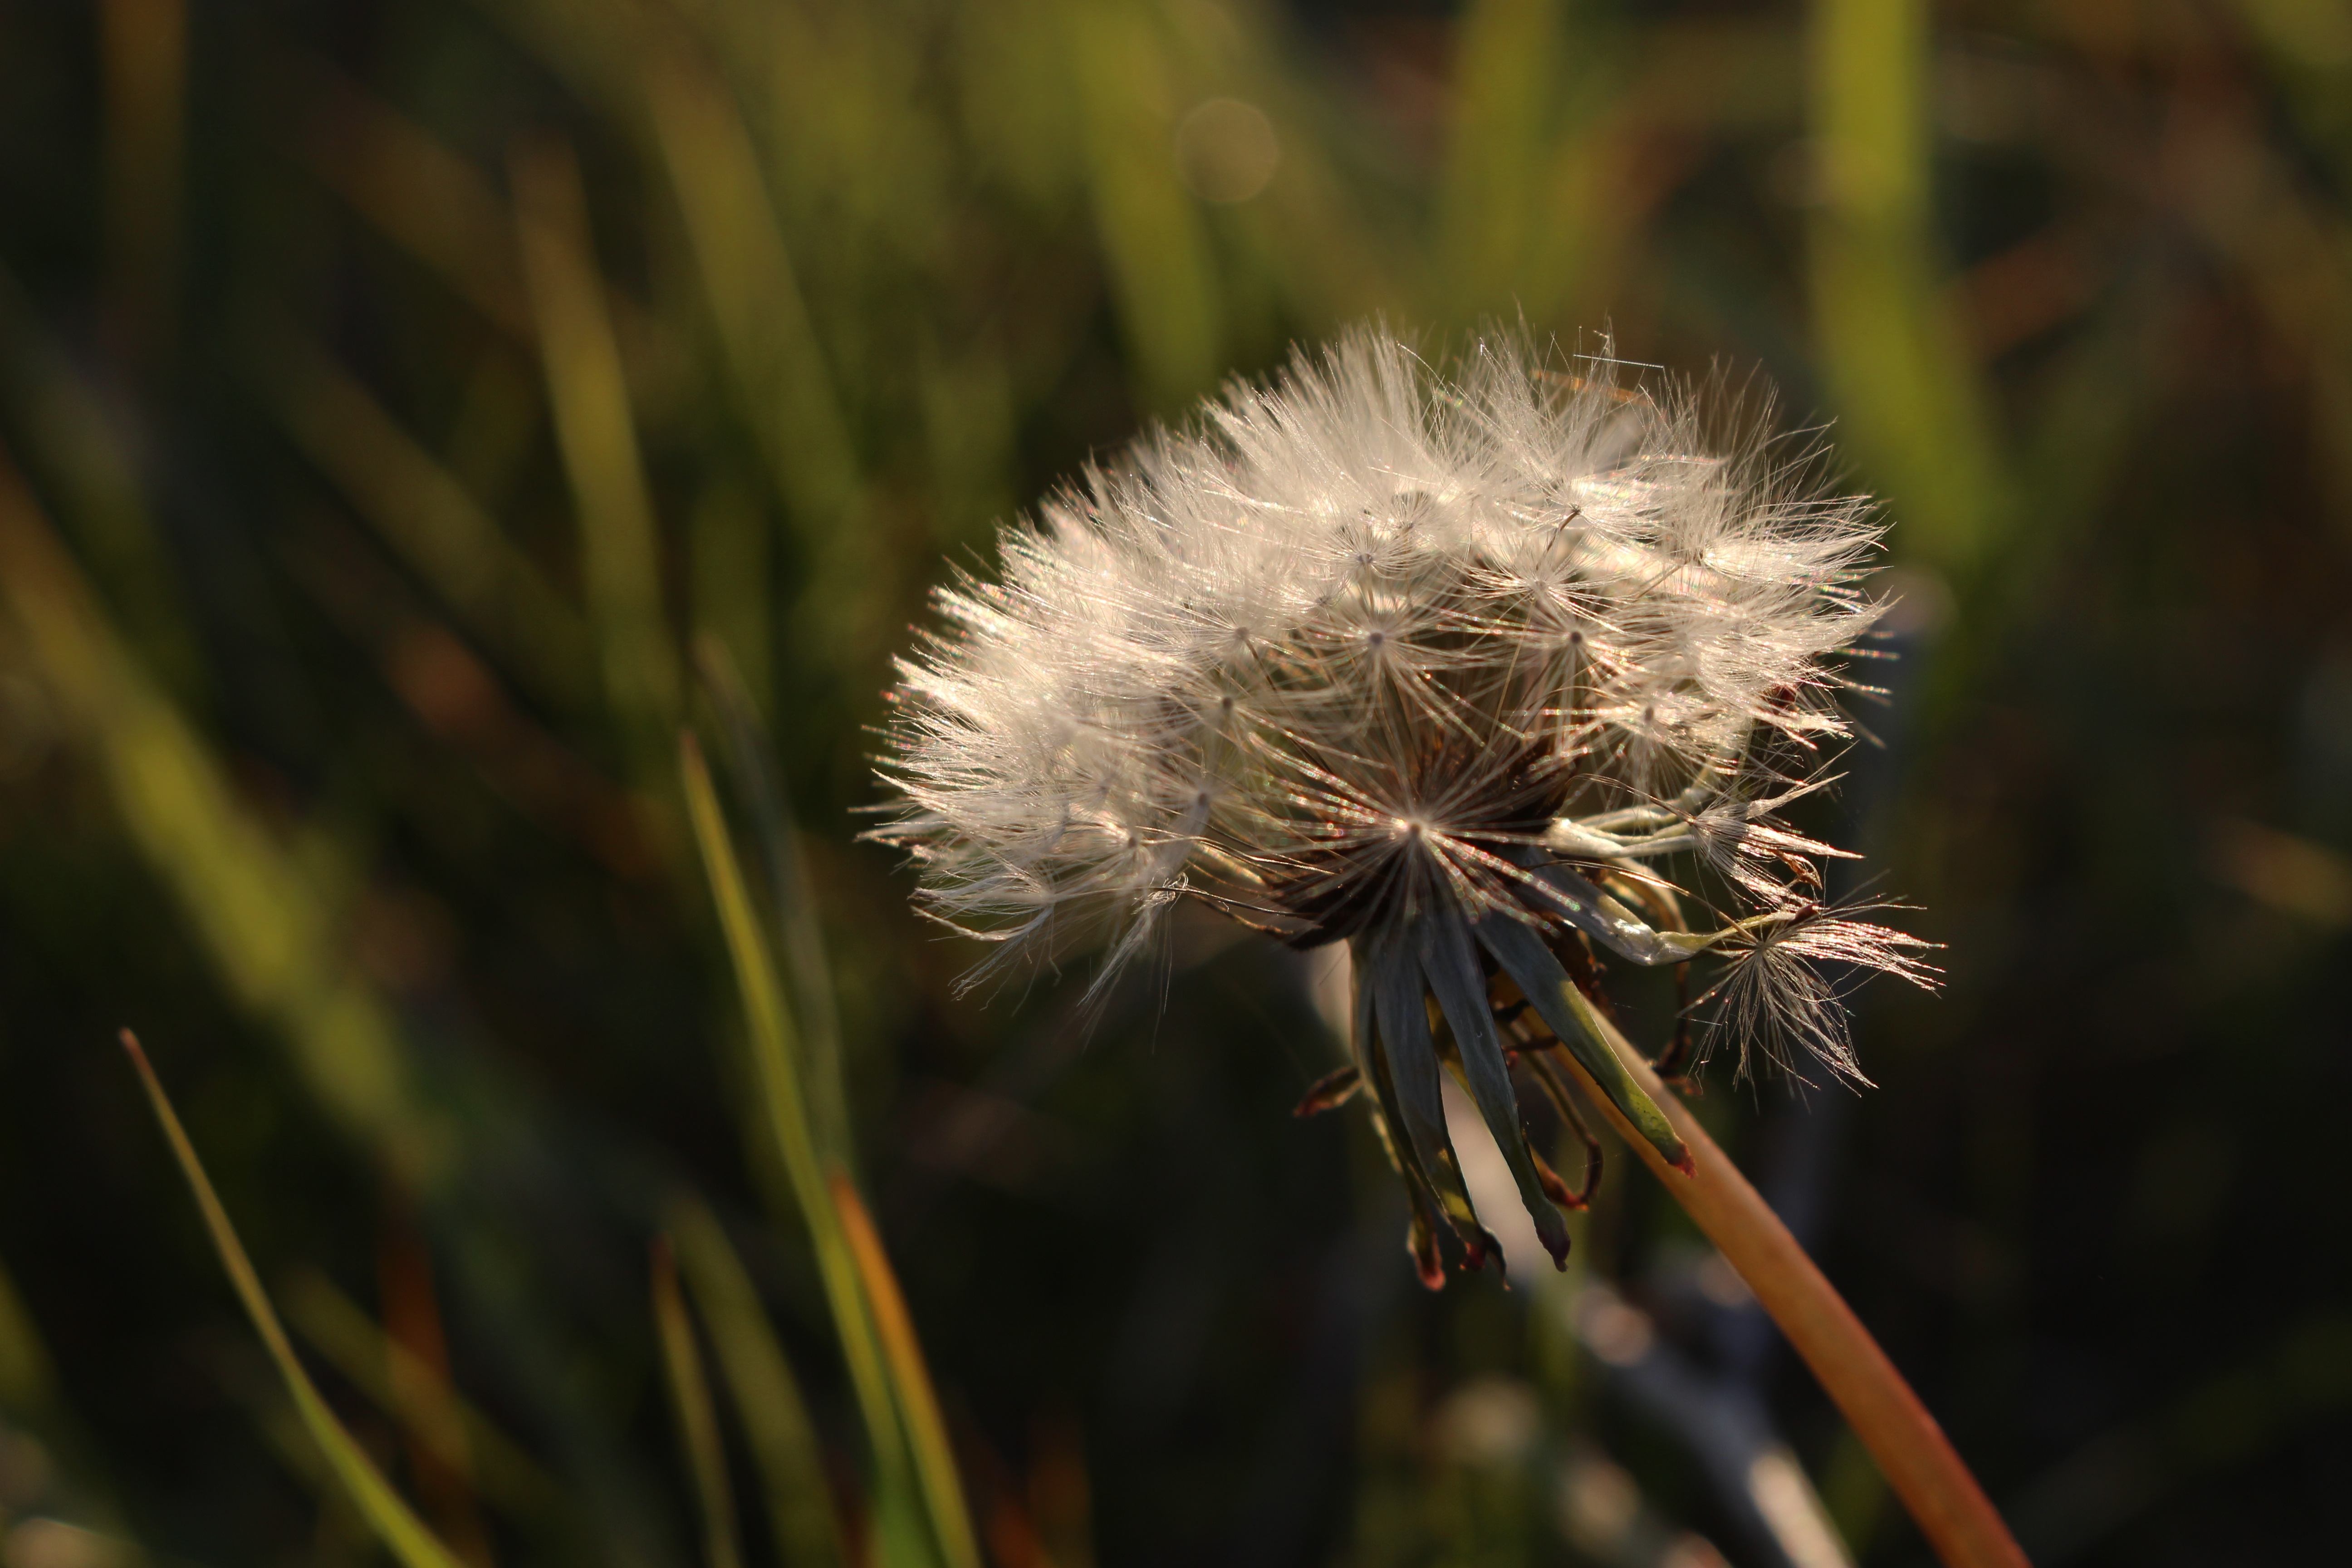
tree, nature, grass, branch, plant, photography, meadow, dandelion, leaf, flower, green, autumn, botany, flora, fauna, wild flower, wildflower, flowers, close up, prato, wildflowers, macro photography, flowering plant, daisy family, grass family, plant stem, land plant, thorns spines and prickles